Rob Oakley (equestrian)

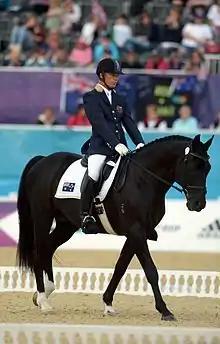
Oakley at the 2012 London Paralympics

Initially, before the onset of muscular dystrophy, Oakley played polocrosse. He started doing dressage in 2002. He first represented Australia in 2005. That year, he finished first at the International Derby in the United Kingdom and second at the Hartpury International Festival of Dressage. He competed at the Hartpury International Festival of Dressage again in 2006. In December 2006, he acquired a 17 hands high horse called Peaceful Warrior. In 2007, 2008 and 2012, he trained and volunteered at the Pegasus Riding for the Disabled Centre in Canberra. In late 2007, he was attempting to get horse flu vaccinations for his two horses because he believed if he did not get them, his chances of making the Paralympic team would be diminished. In 2007, he was a member of Australia's dressage shadow Paralympic team and competed in the World Championships. In April 2008, he was one of three riders trying to earn Australia's fifth and final spot on the country's 2008 Summer Paralympic team. He did not get selected. He was a member of Australia's 2009 National High Performance Squad. At the 2011 Oceania Championships, he finished second in the team and individual events. He was selected to represent Australia at the 2012 Summer Paralympics in equestrian riding Statford "Manny" Mantivani as a fifty-year-old. He did not medal at the 2012 Games.